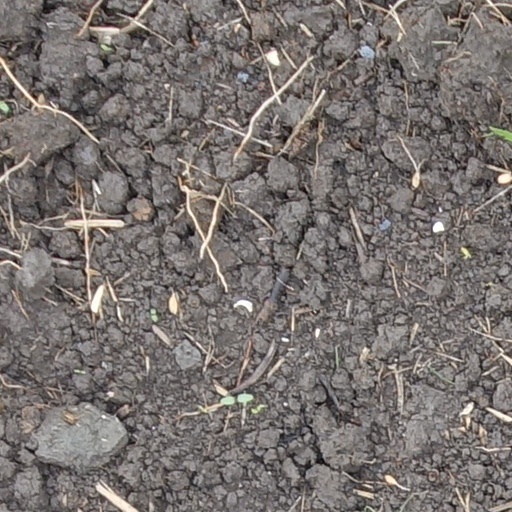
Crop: wheat